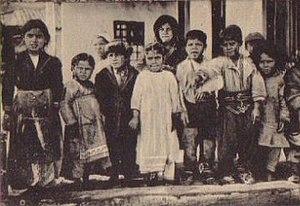
Les Roms constituent un groupe ethnique en Macédoine du Nord et sont reconnus constitutionnellement en tant que minorité. Selon le dernier recensement, effectué en 2002, il y avait 53 879 Roms en Macédoine du Nord, soit 2,66 % de la population totale. 3 843 autres personnes se sont déclarées comme « égyptiennes », ce qui porte le pourcentage de Roms à 2,85 % de la population. D'autres sources non officielles font état de 80 000 à 260 000 personnes.